Bookbinding

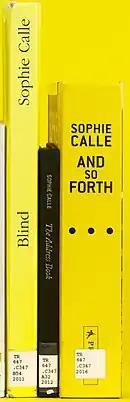
Three books with different titling orientations: ascending (left); descending (middle); upright (right)

Books requiring restoration or conservation treatment run the gamut from the very earliest of texts to books with modern bindings that have undergone heavy usage. For each book, a course of treatment must be chosen that takes into account the book's value, whether it comes from the binding, the text, the provenance, or some combination of the three. Many people choose to rebind books, from amateurs who restore old paperbacks on internet instructions to many professional book and paper conservators and restorers, who often in the United States are members of the American Institute for Conservation of Historic and Artistic Works (AIC).